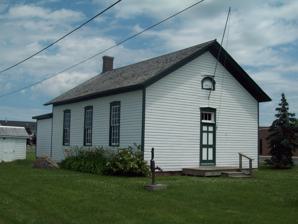
Building: Town of Niagara District School No. 2
Country: United States of America
Year built: 1878
United States historic place Town of Niagara District School No. 2 U.S. National Register of Historic Places Town of Niagara District School No. 2, June 2009 Show map of New York Show map of the United States Nearest city Niagara Falls, New York Coordinates 43°7′18″N 78°57′3″W / 43.12167°N 78.95083°W / 43.12167; -78.95083 Built 1878 Architect Jacob Wagner, Jacob Reese Architectural style Late 19th And 20th Century Revivals NRHP reference No. 05000021 Added to NRHP February 9, 2005 Town of Niagara District School No. 2 is a historic One-room school located at Niagara in Niagara County, New York .  It is a one-story frame structure built in 1878.  It operated as a school until 1954, then a school book depository.  In 1980, it became home to the Town of Niagara Historical Society. It was listed on the National Register of Historic Places in 2005. References